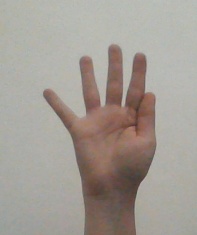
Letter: sheen